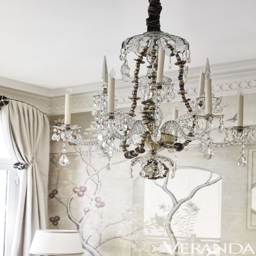
sparkling crystals in this beautiful chandelier .